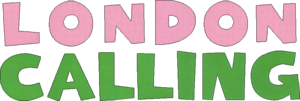
London Calling est le troisième album du groupe britannique The Clash, édité par CBS Records et sorti le 14 décembre 1979 au Royaume-Uni puis en janvier 1980 aux États-Unis sous le label Epic Records.